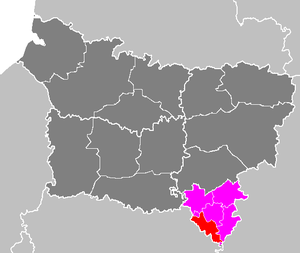
Carte du canton de Charly sur Marne
Le canton de Charly-sur-Marne est une ancienne division administrative française située dans le département de l'Aisne et la région Picardie.